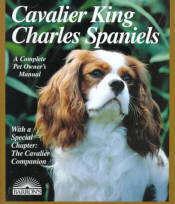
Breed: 207-n000026-Blenheim_spaniel